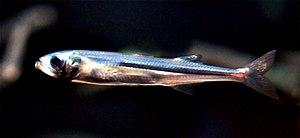
Atherina presbyter est une espèce de poissons marins du genre Atherina, appelée prêtre, trogue, troyne, faux éperlan, petit curé, belek bihan, prêtro, petit prêtre, prêteau, rosette, roseré, grasdeau, grado, ou kanchua. À tort, Atherina presbyter est également appelé éperlan, mais aussi athérine ou joël, entrainant la confusion avec Atherina boyeri.
Voici une liste des poissons marins présents dans l'océan Atlantique.
Le genre Atherina regroupe plusieurs espèces de poissons de la famille des Atherinidae qui, selon les espèces, se rencontrent soit exclusivement en eau de mer soit également en eau douce ou saumâtre.